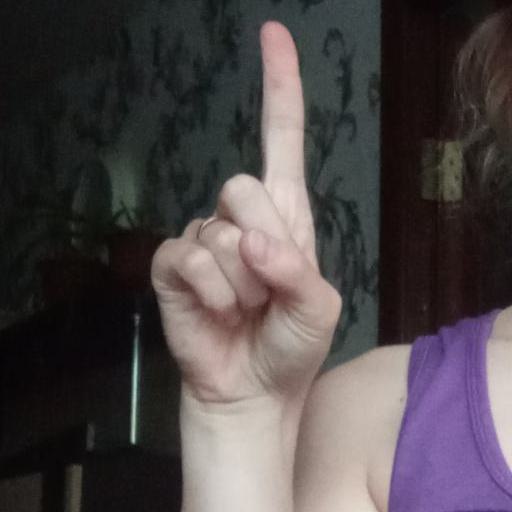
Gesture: one